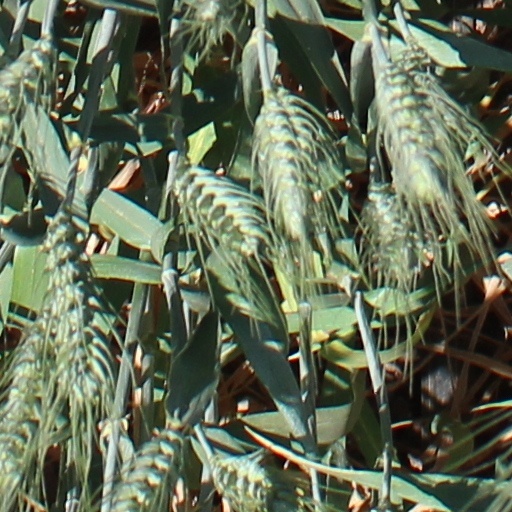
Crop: wheat